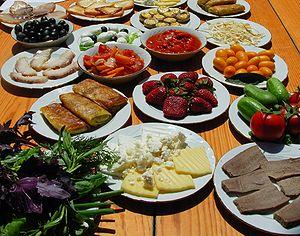
La culture de l'Azerbaïdjan, pays de l'Asie du Caucase, désigne d'abord les pratiques culturelles observables de ses habitants.